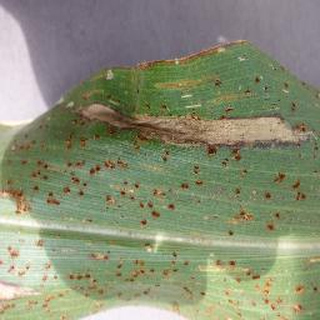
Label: corn_northern_leaf_blight